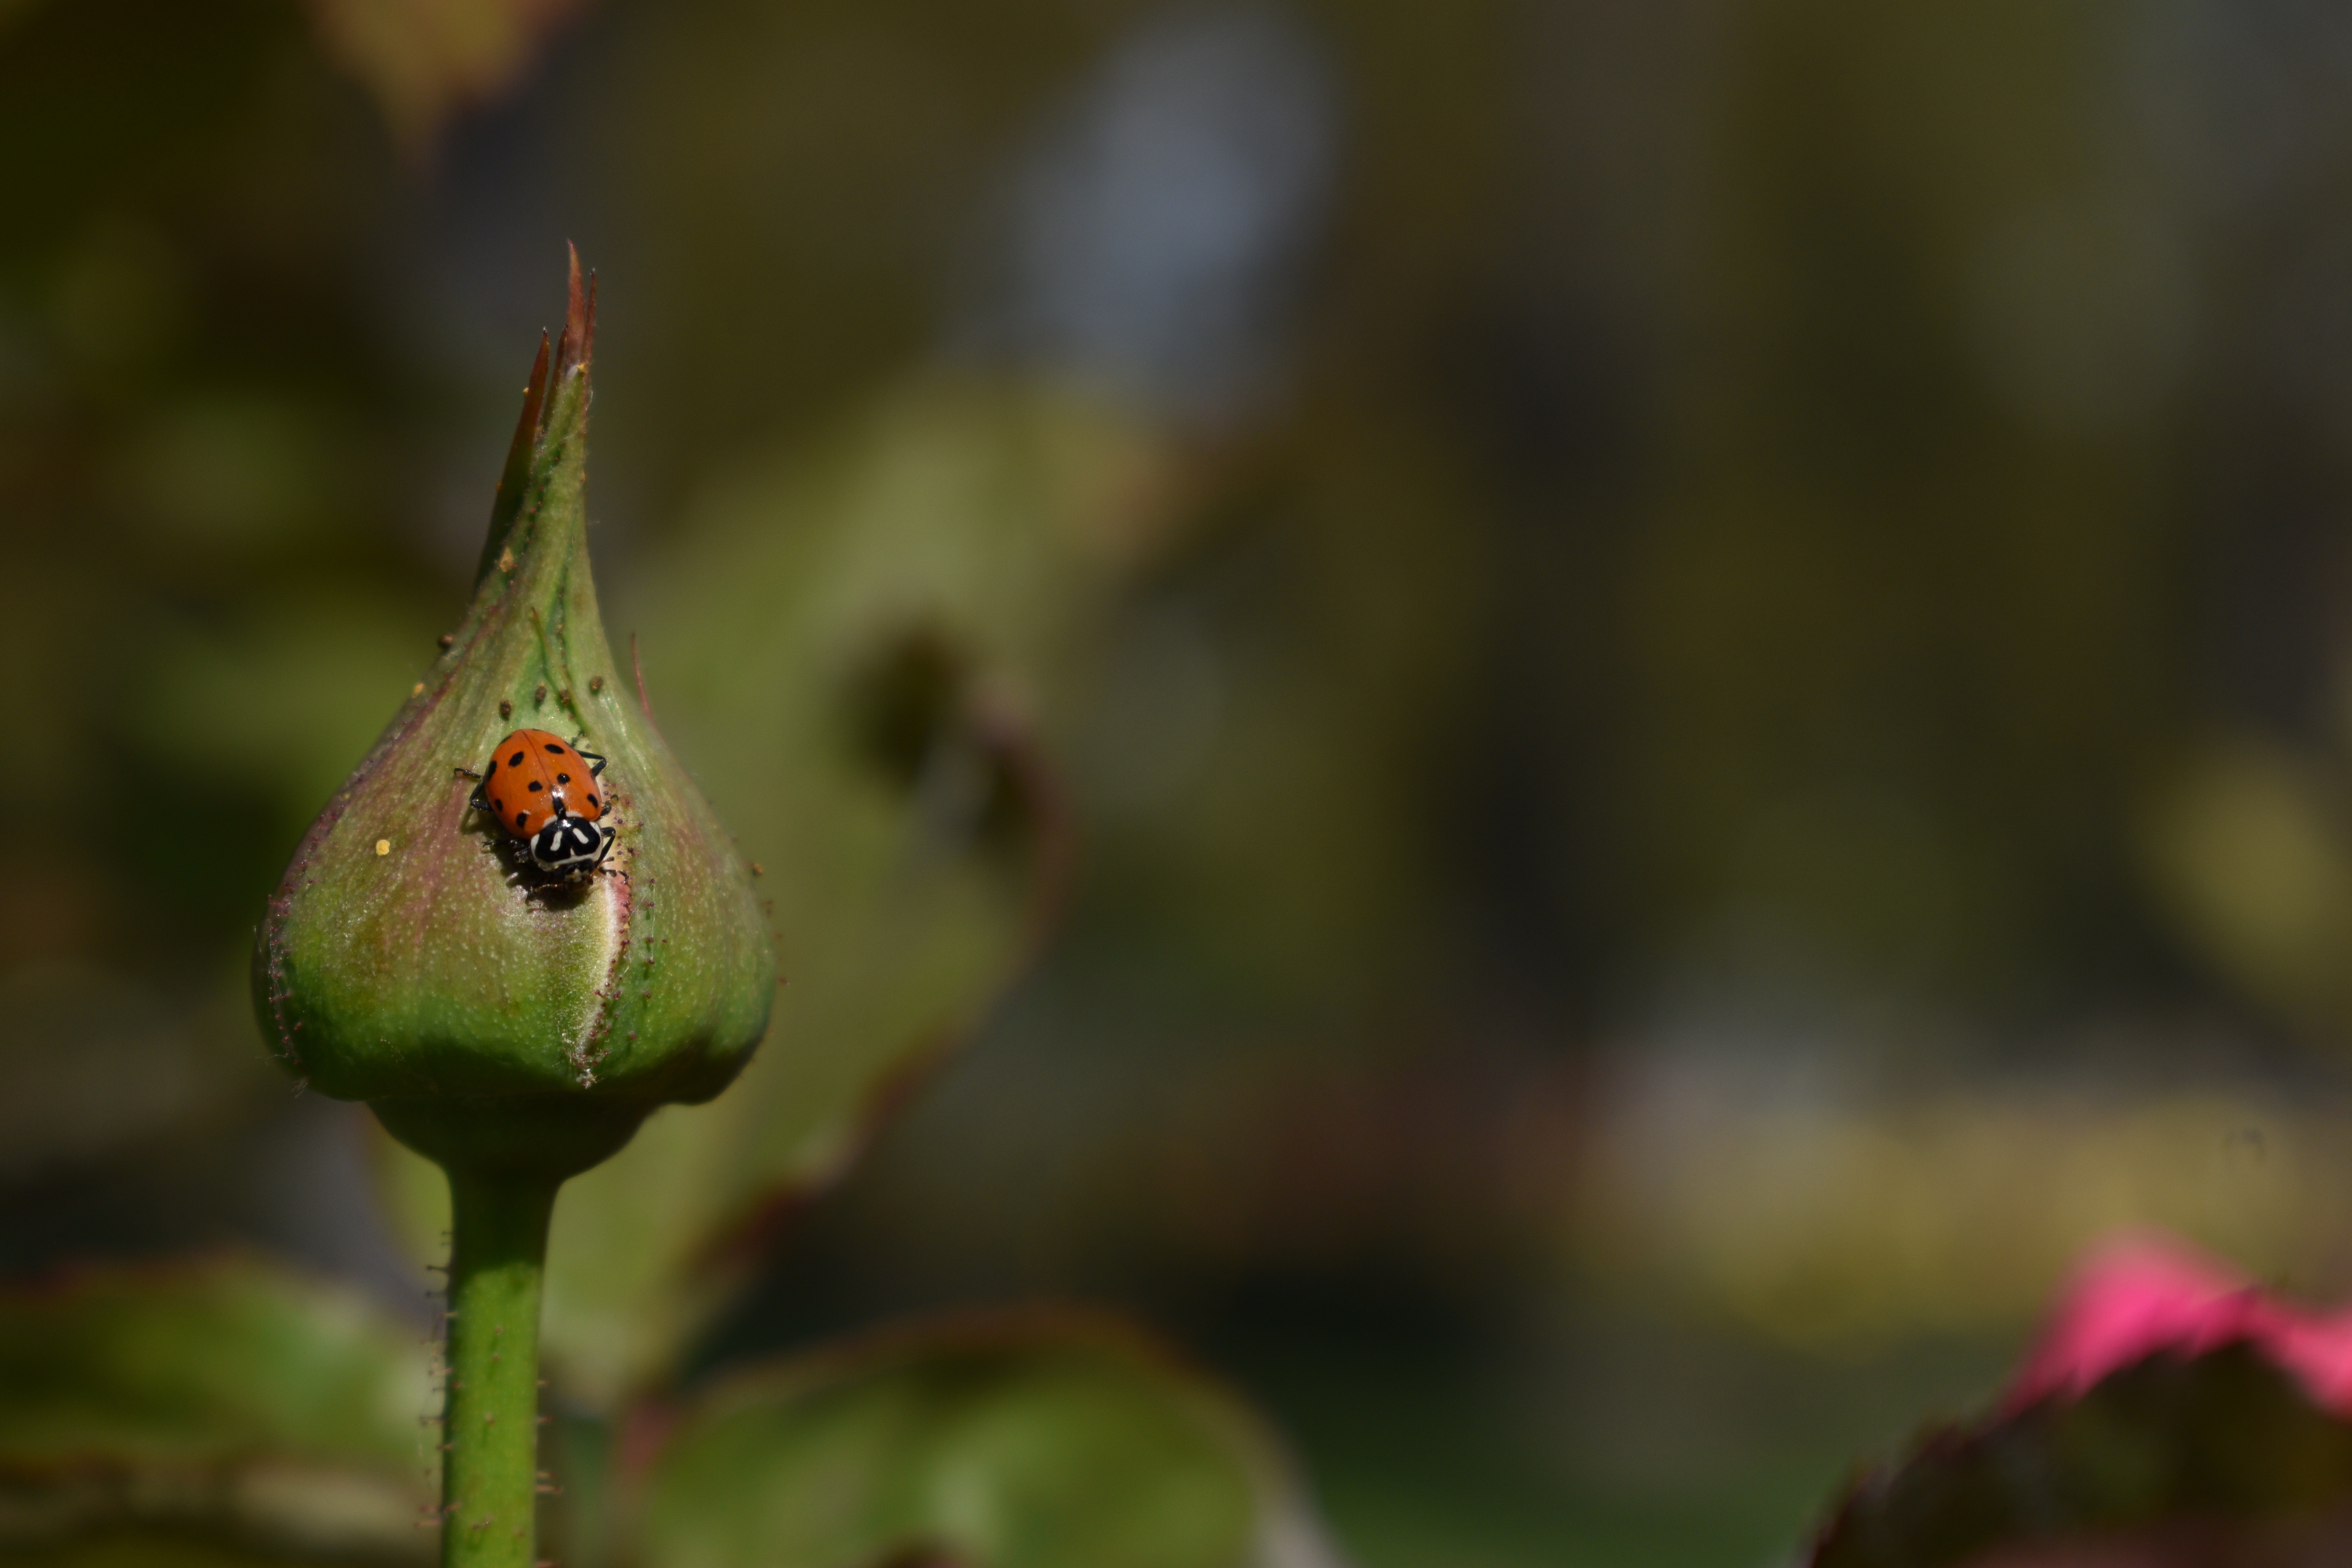
nature, branch, blossom, plant, photography, leaf, flower, petal, spring, green, insect, autumn, ladybug, bug, botany, garden, flora, fauna, wildflower, close up, bud, macro photography, flowering plant, lady bug, plant stem, land plant